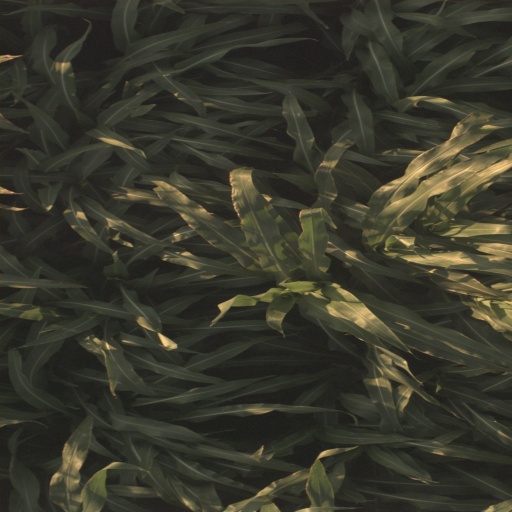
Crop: sorghum